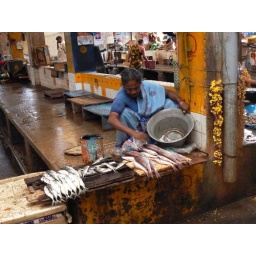
fish market in pondichery